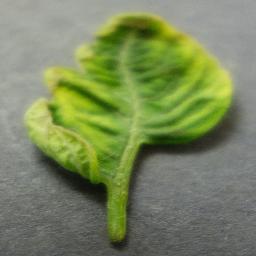
Label: Tomato___Tomato_Yellow_Leaf_Curl_Virus